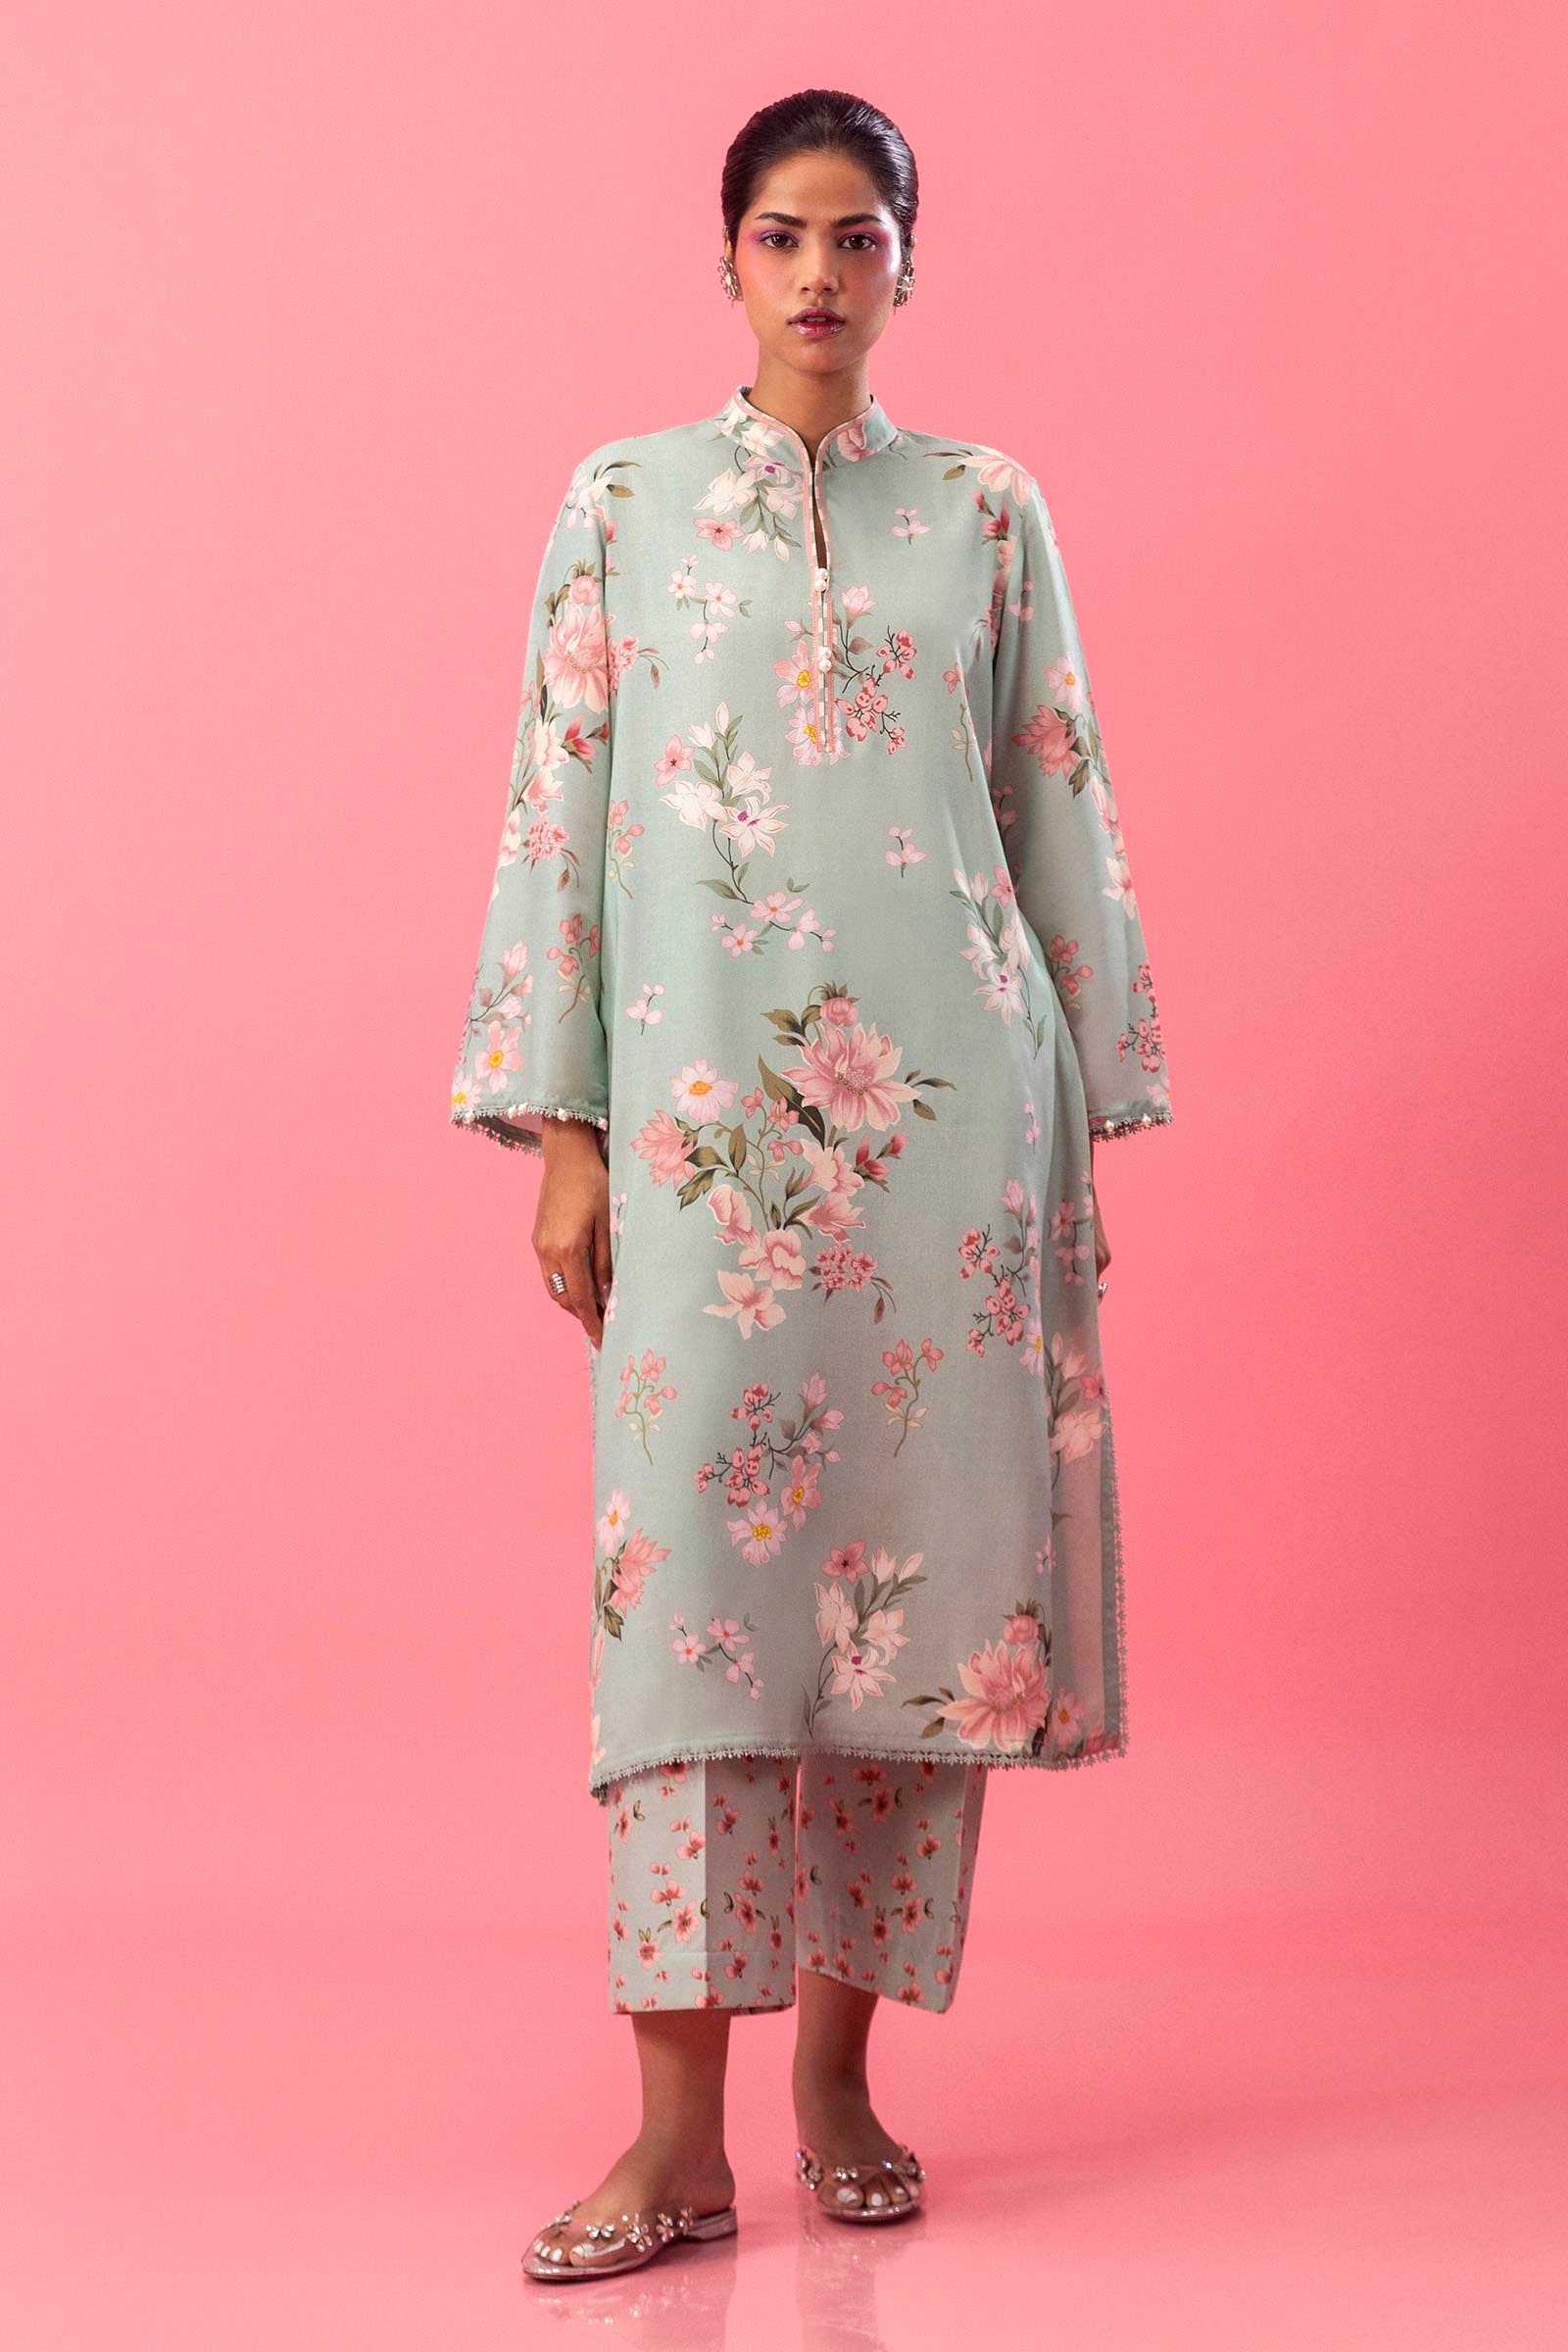
mint floral kurta set